Thomcord

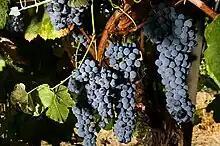
Thomcord grapes

Thomcord is a seedless table grape variety and a hybrid of the popular Thompson Seedless or sultanina grape (a "Vitis vinifera" variety) and Concord grape (a "Vitis labrusca" variety) Thomcord was developed in 1983 by Californian grape breeders working for the Agricultural Research Service (ARS), an agency of the United States Department of Agriculture , as part of a test to better understand a new seedless grape breeding procedure.